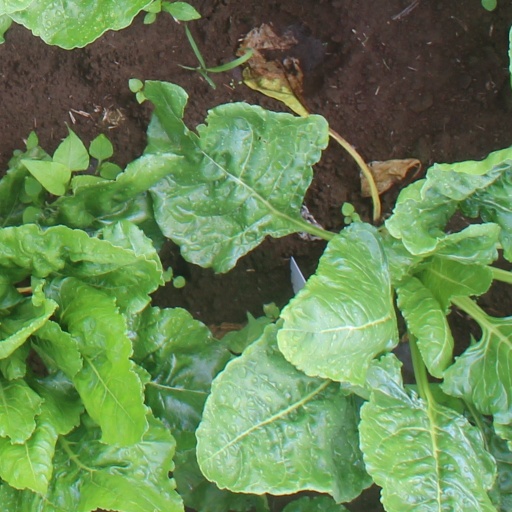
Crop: sugar beet